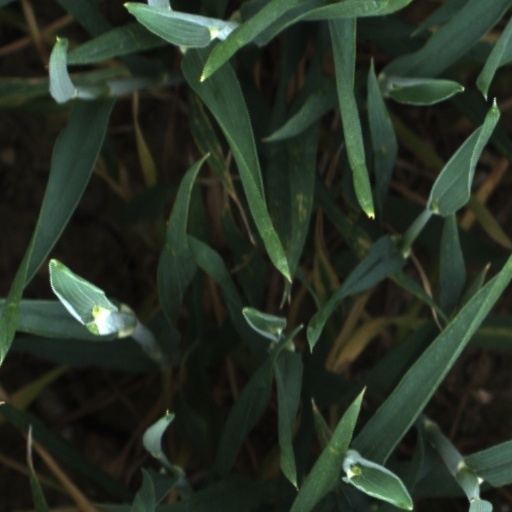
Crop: wheat